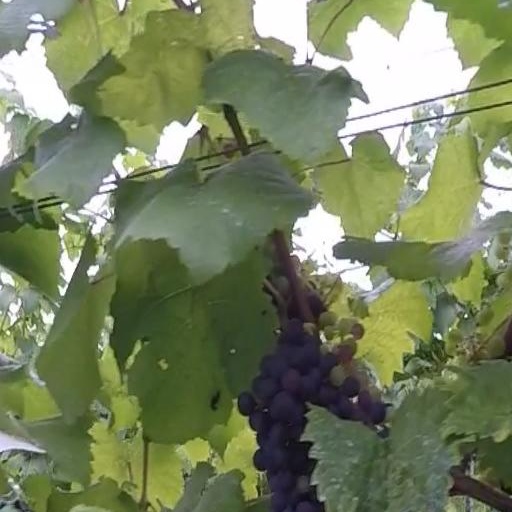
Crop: grape